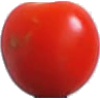
Label: Tomato Cherry Red 1